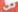
Number: 3